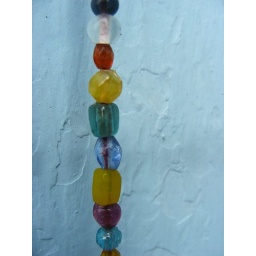
in the blue house